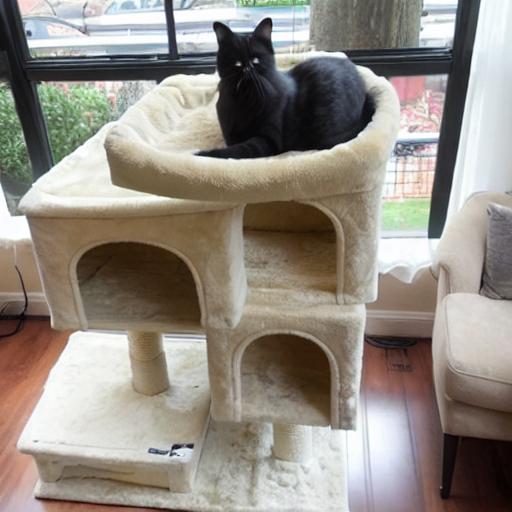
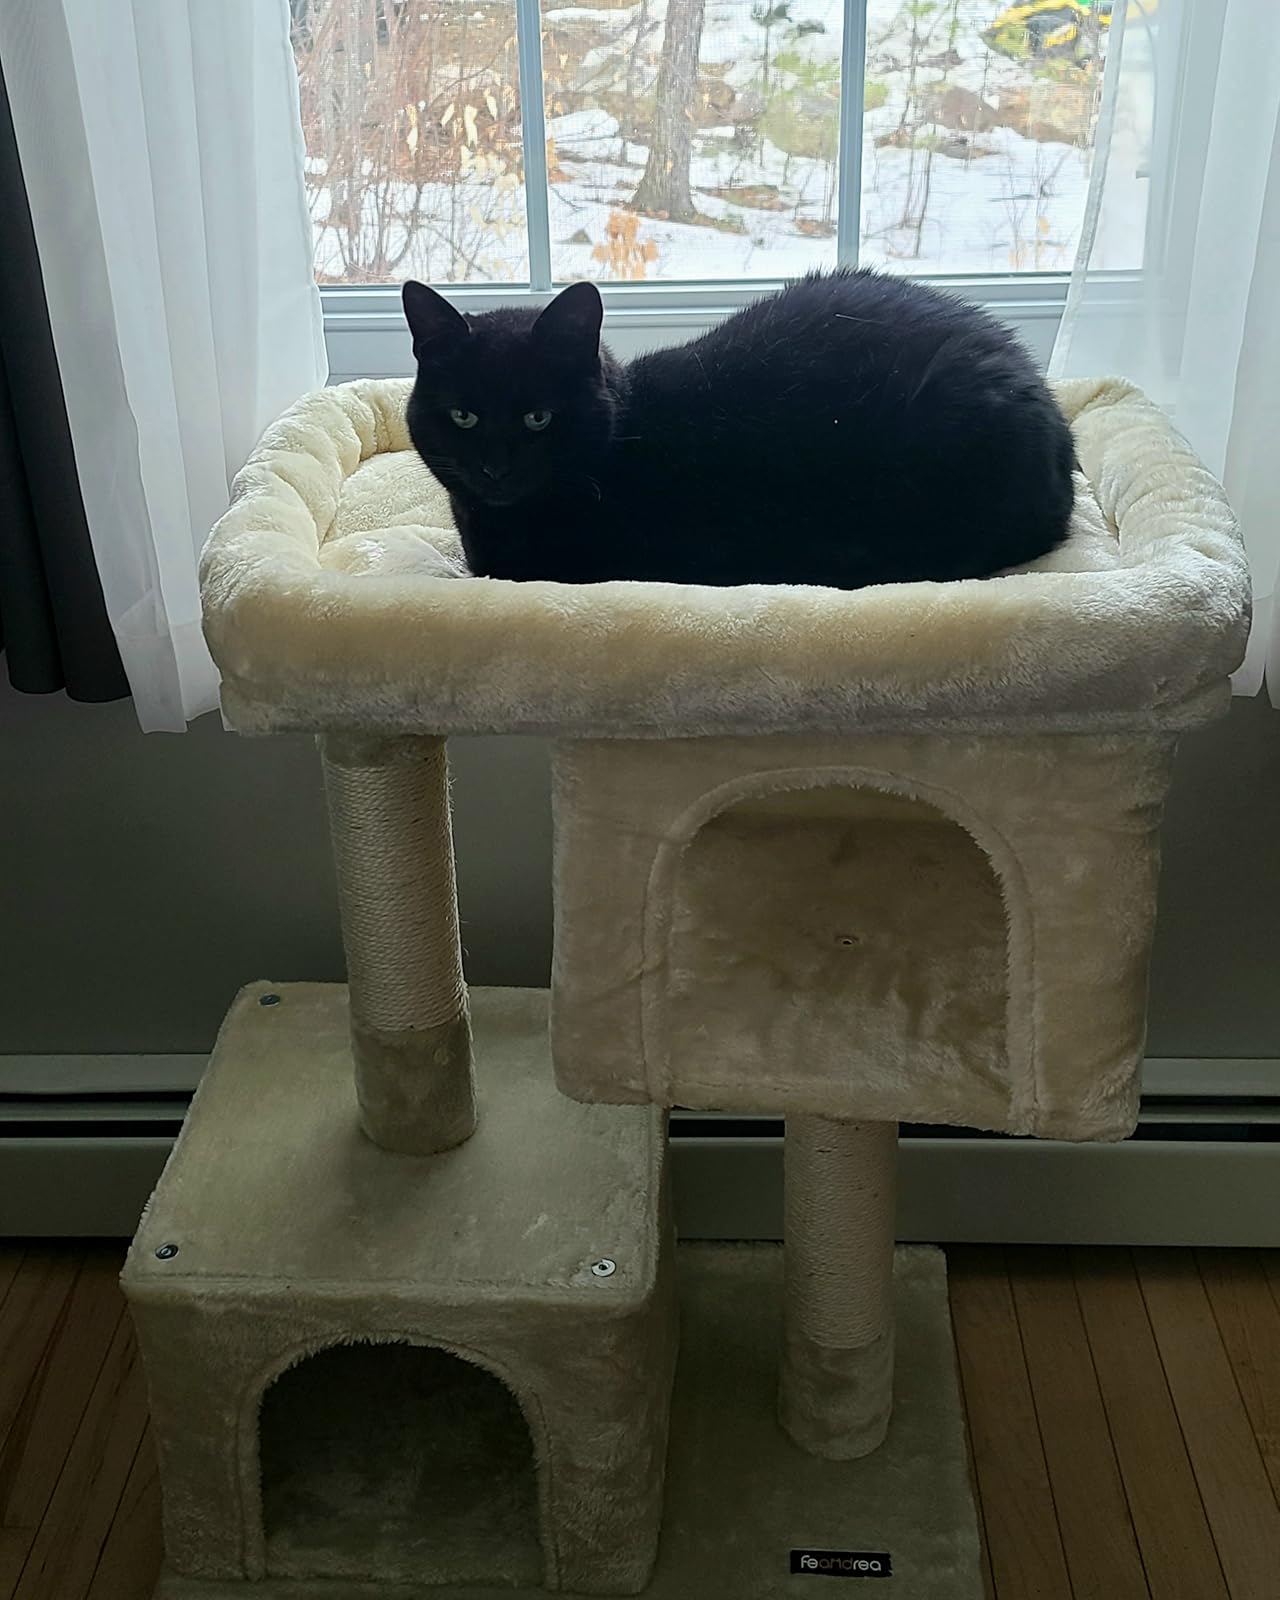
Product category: items_cat tree
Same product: no